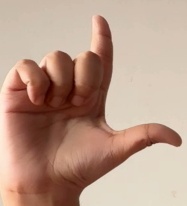
ASL sign: L